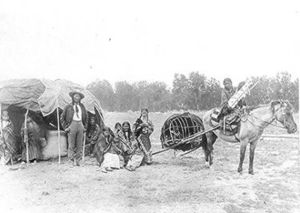
Mustang / Generelle data
Nordamerikanske cheyenne-indianere med mustanghest 1890
Mustang er en hesterace, der nedstammer fra de spanske heste som conquistadorerne i 1500-1600-tallet bragte med til Amerika. Mange af disse spanske heste slap fri og dannede grundlaget for den nordamerikanske vildhest, mustang. Hestene levede frit og tilpassede sig klimaet gennem naturlig udvælgelse.